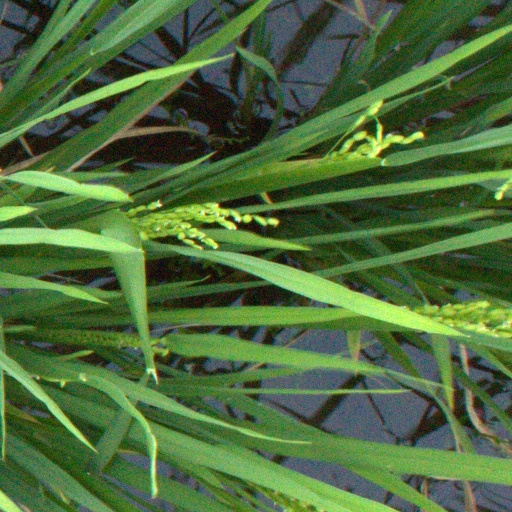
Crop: rice